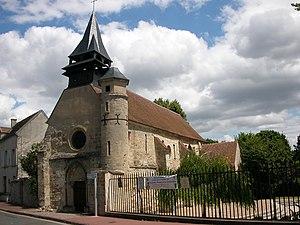
Ancienne église paroissiale construite au XIIIe siècle, la chapelle Saint-Léonard et Saint-Martin de Croissy-sur-Seine est désormais un lieu d'expositions.
Croissy-sur-Seine est une commune française du département des Yvelines, dans la région Île-de-France.
La chapelle Saint-Léonard-et-Saint-Martin est une ancienne église désacralisée, protégée des monuments historiques, située à Croissy-sur-Seine dans le département français des Yvelines.
Cet article recense les monuments historiques du nord des Yvelines, en France.